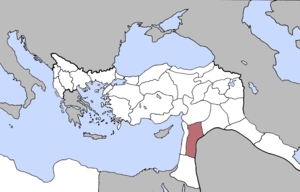
Le vilayet de Syrie était une division administrative de l'Empire ottoman, avec Damas pour capitale. Son territoire forme aujourd'hui la partie centrale de la Syrie, certaines régions étant rattachées à Israël, à la Jordanie, au Liban et à la Palestine. Créé en 1865, il sera rattaché en 1920 au royaume arabe de Syrie puis à la Syrie mandataire.